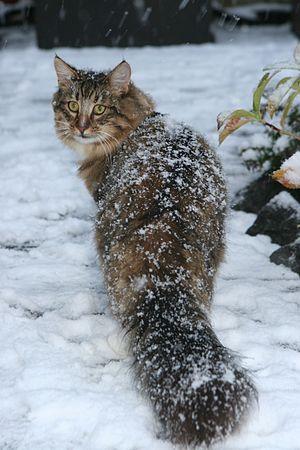
Norvégien sous la neige.
Le norvégien, également appelé chat des forêts norvégiennes ou norsk skogkatt, est une race de chat à poil mi-long originaire de Norvège. Ce chat de grande taille est caractérisé par sa fourrure à poils mi-longs très épaisse et son allure sauvage. D'apparence puissante, sa tête est caractérisée par son profil rectiligne et son menton fort.